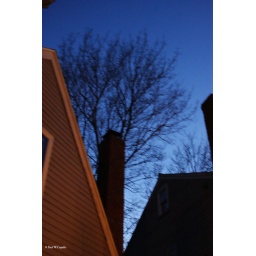
sky by randi's house